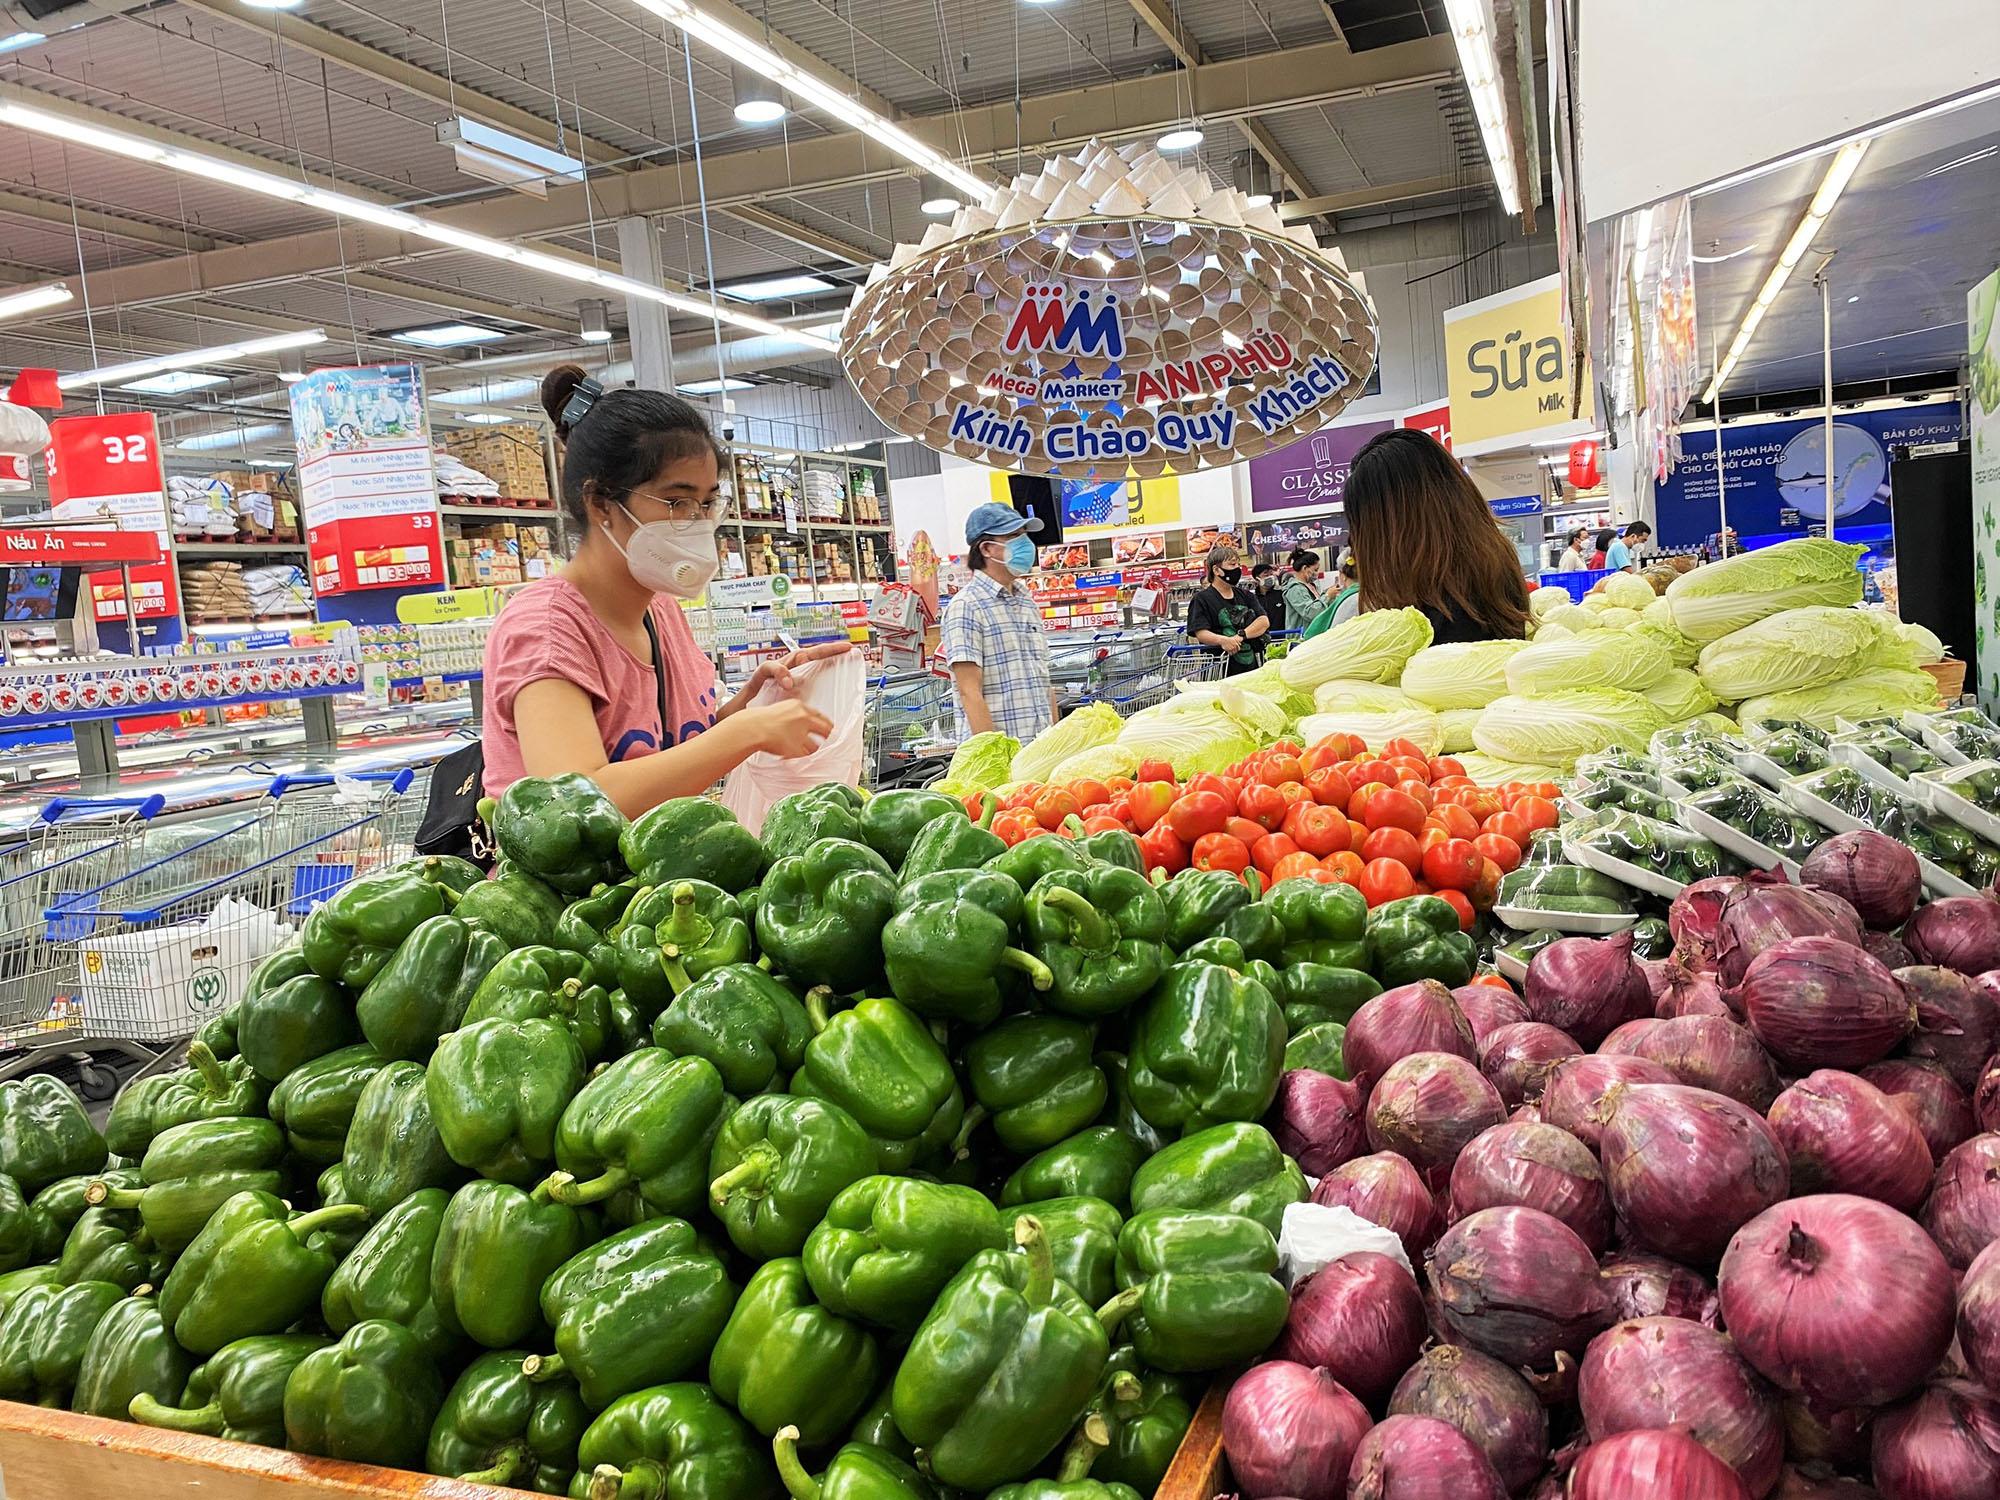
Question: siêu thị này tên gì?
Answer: siêu thị an phú